Methyltestosterone

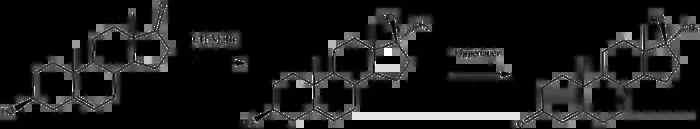

Methyltestosterone was first synthesized in 1935 along with methandriol and mestanolone. It was the second synthetic AAS to be developed, following mesterolone (1α-methyl-DHT) in 1934, and was the first 17α-alkylated AAS to be synthesized. The drug was introduced for medical use in 1936.